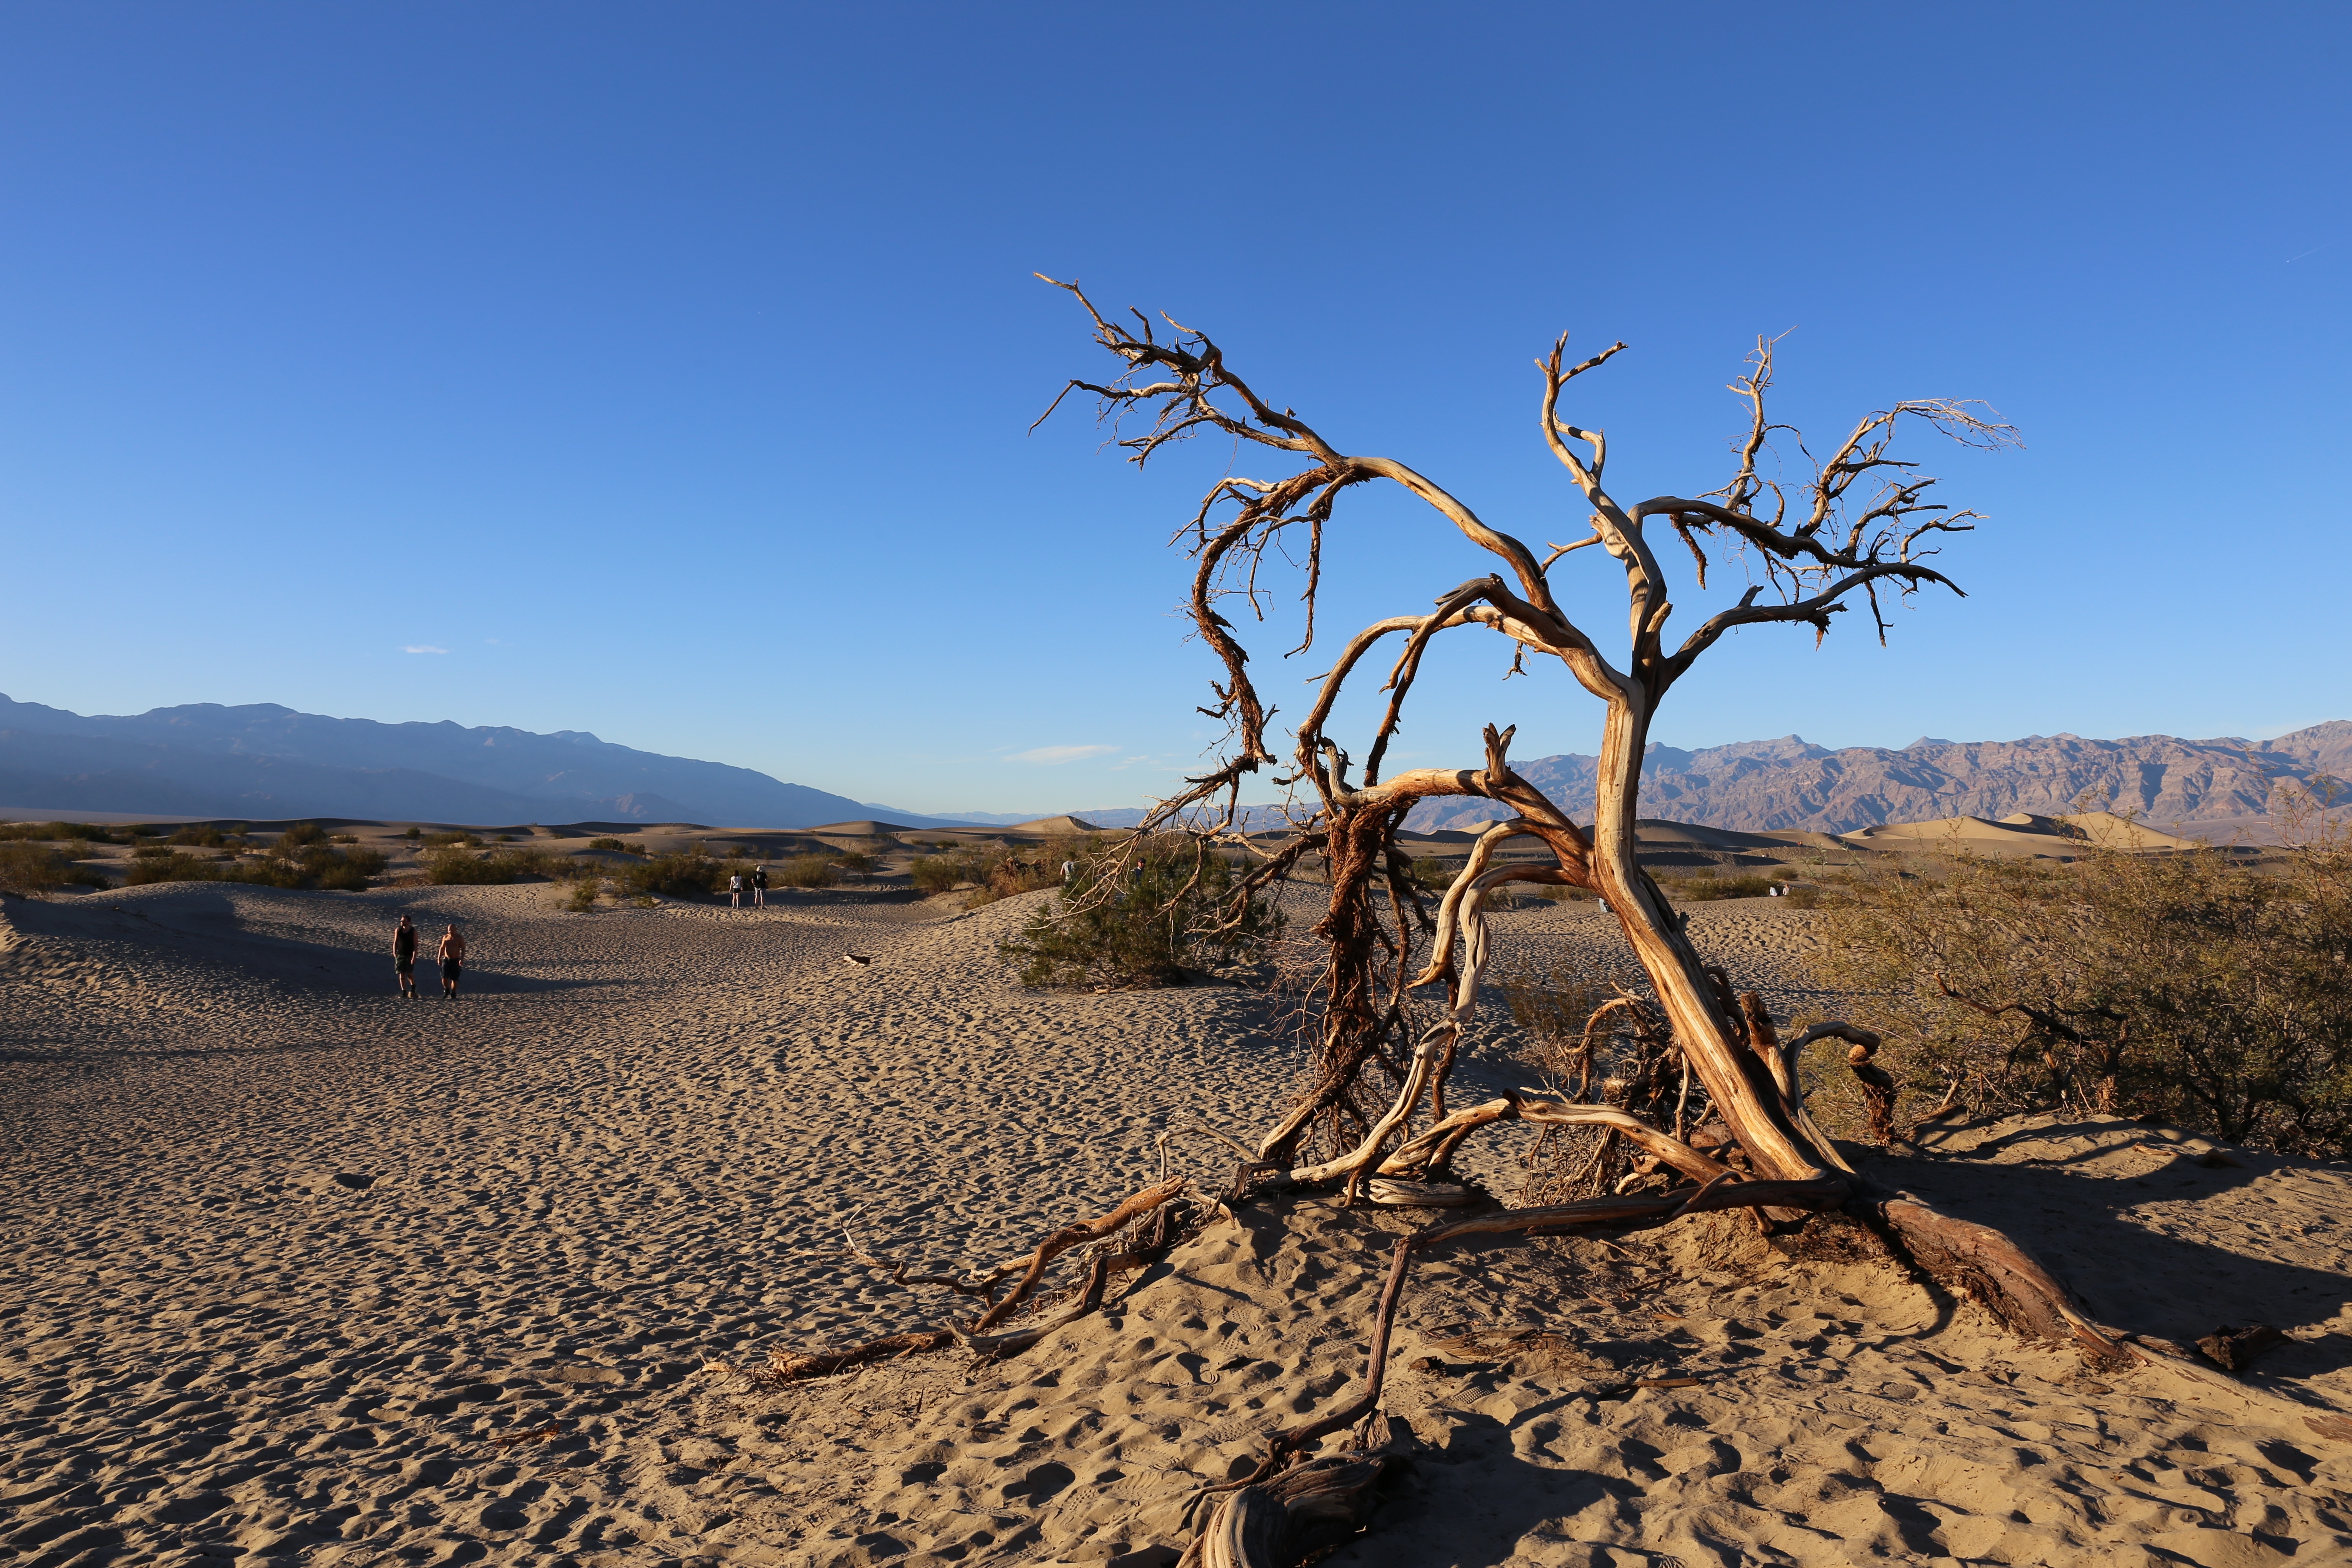
landscape, tree, sand, horizon, wilderness, mountain, hill, desert, lake, valley, soil, dessert, national park, california, savanna, geology, plateau, habitat, sahara, wadi, steppe, death valley, landform, natural environment, geographical feature, aeolian landform